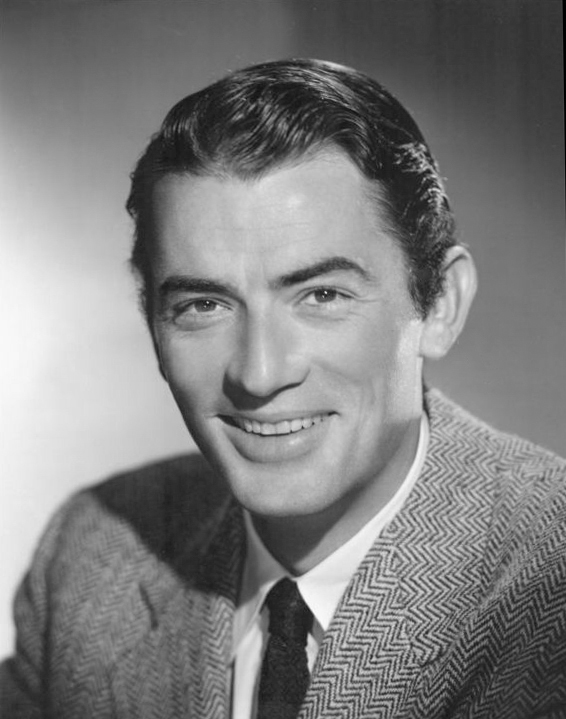
เกรกอรี เพก

| name = เกรกอรี เพก
| image = Gregory Peck 1948.jpg
| caption = เพก ใน ค.ศ. 1948
| birth_name = เอลเดร็ด เกรกอรี เพก
| birth_place = แซนดีเอโก รัฐแคลิฟอร์เนีย สหรัฐ
| death_place = ลอสแอนเจลิส รัฐแคลิฟอร์เนีย สหรัฐ
| resting_place = Cathedral of Our Lady of the Angels (Los Angeles)|Cathedral of Our Lady of the Angels ลอสแอนเจลิส
| occupation = นักแสดง
| party = พรรคเดโมแครต (สหรัฐ)|เดโมแครต
| years active = ค.ศ. 1941–2000
| spouse = plainlist|
*
*
| children = 5 คน รวมถึง เซซิเลีย เพก
| relatives = อีธาน เพก (หลานชาย)
เอลเดร็ด เกรกอรี เพก (; 5 เมษายน ค.ศ. 1916 - 12 มิถุนายน ค.ศ. 2003) เป็นนักแสดงชาวอเมริกัน ได้รับรางวัลออสการ์ 2 ครั้ง และรางวัลลูกโลกทองคำ 4 ครั้ง เป็นนักแสดงที่เป็นที่นิยมคนหนึ่งในศตวรรษที่ 20 เขาได้แสดงบทสำคัญในหนังหลายๆเรื่องเช่น "โรมรำลึก" (1953), "พิพากอธรรม" (1962) เป็นต้น ในการจัดอันดับนักแสดงนำชายที่ยิ่งใหญ่ที่สุดตลอกกาลของ AFI เขาอยู่ในอันดับที่ 12
== รายชื่อภาพยนตร์ที่แสดง ==
* Days of Glory (1944)
* The Keys of the Kingdom (1944)
* The Valley of Decision (1945)
* Spellbound (1945)
* The Yearling (1946)
* Duel in the Sun (1946)
* The Macomber Affair (1947)
* Gentleman's Agreement (1947)
* The Paradine Case (1947)
* Yellow Sky (1949)
* The Great Sinner (1949)
* Twelve O'Clock High (1949)
* The Gunfighter (1950)
* Captain Horatio Hornblower (1951)
* Only the Valiant (1951)
* Screen Snapshots: Hollywood Awards (1951)
* David and Bathsheba (1951)
* Pictura: An Adventure in Art (1951) (สารคดี) (เป็นผู้ดำเนินรายการ)
* The Snows of Kilimanjaro (1952)
* The World in His Arms (1952)
* The Million Pound Note (1953)
* โรมรำลึก (1953)
* Boom on Paris (1954)
* Night People (1954)
* The Purple Plain (1954)
* The Man in the Gray Flannel Suit (1956)
* Moby Dick (1956)
* Designing Woman (1957)
* The Bravados (1958)
* The Big Country (1958)
* Pork Chop Hill (1959)
* Beloved Infidel (1959)
* On the Beach (1959)
* The Guns of Navarone (1961)
* Cape Fear (1962)
* Lykke og krone (1962) (สารคดี)
* How the West Was Won (1962)
* พิพากอธรรม (1962)
* Captain Newman, M.D. (1963)
* Behold a Pale Horse (1964)
* Mirage (1965)
* John F. Kennedy: Years of Lightning, Day of Drums (1966) (สารคดี) (เป็นผู้ดำเนินรายการ)
* Arabesque (1966)
* Pähkähullu Suomi (1967)
* The Stalking Moon (1969)
* ขุมทองแมคเคนน่า (1969)
* The Chairman (1969)
* Marooned (1969)
* I Walk the Line (1970)
* Shoot Out (1971)
* Billy Two Hats (1974)
* The Dove (1974) (โปรดิวเซอร์)
* ดิ โอเมน อาถรรพ์หมายเลข 6 (1976)
* MacArthur (1977)
* The Boys from Brazil (1978)
* The Sea Wolves: The Last Charge of the Calcutta Light Horse (1980)
* The Scarlet and the Black (1983)
* Sanford Meisner: The American Theatre's Best Kept Secret (1985) (สารคดี)
* Directed by William Wyler (1986) (สารคดี)
* Amazing Grace and Chuck (1987)
* Old Gringo (1989)
* Other People's Money (1991)
* Frederic Remington: The Truth of Other Days (1991) (สารคดี) (เป็นผู้ดำเนินรายการ)
* กล้าไว้อย่าให้หัวใจหลุด (1991)
* The Portrait (1993)
หมวดหมู่:นักแสดงอเมริกัน
หมวดหมู่:นักแสดงนำชายยอดเยี่ยม รางวัลออสการ์
หมวดหมู่:ชาวอเมริกันเชื้อสายอังกฤษ
หมวดหมู่:ชาวอเมริกันเชื้อสายไอริช
หมวดหมู่:ผู้ได้รับอิสริยาภรณ์เหรียญแห่งอิสรภาพของประธานาธิบดี
หมวดหมู่:บุคคลจากรัฐแคลิฟอร์เนีย